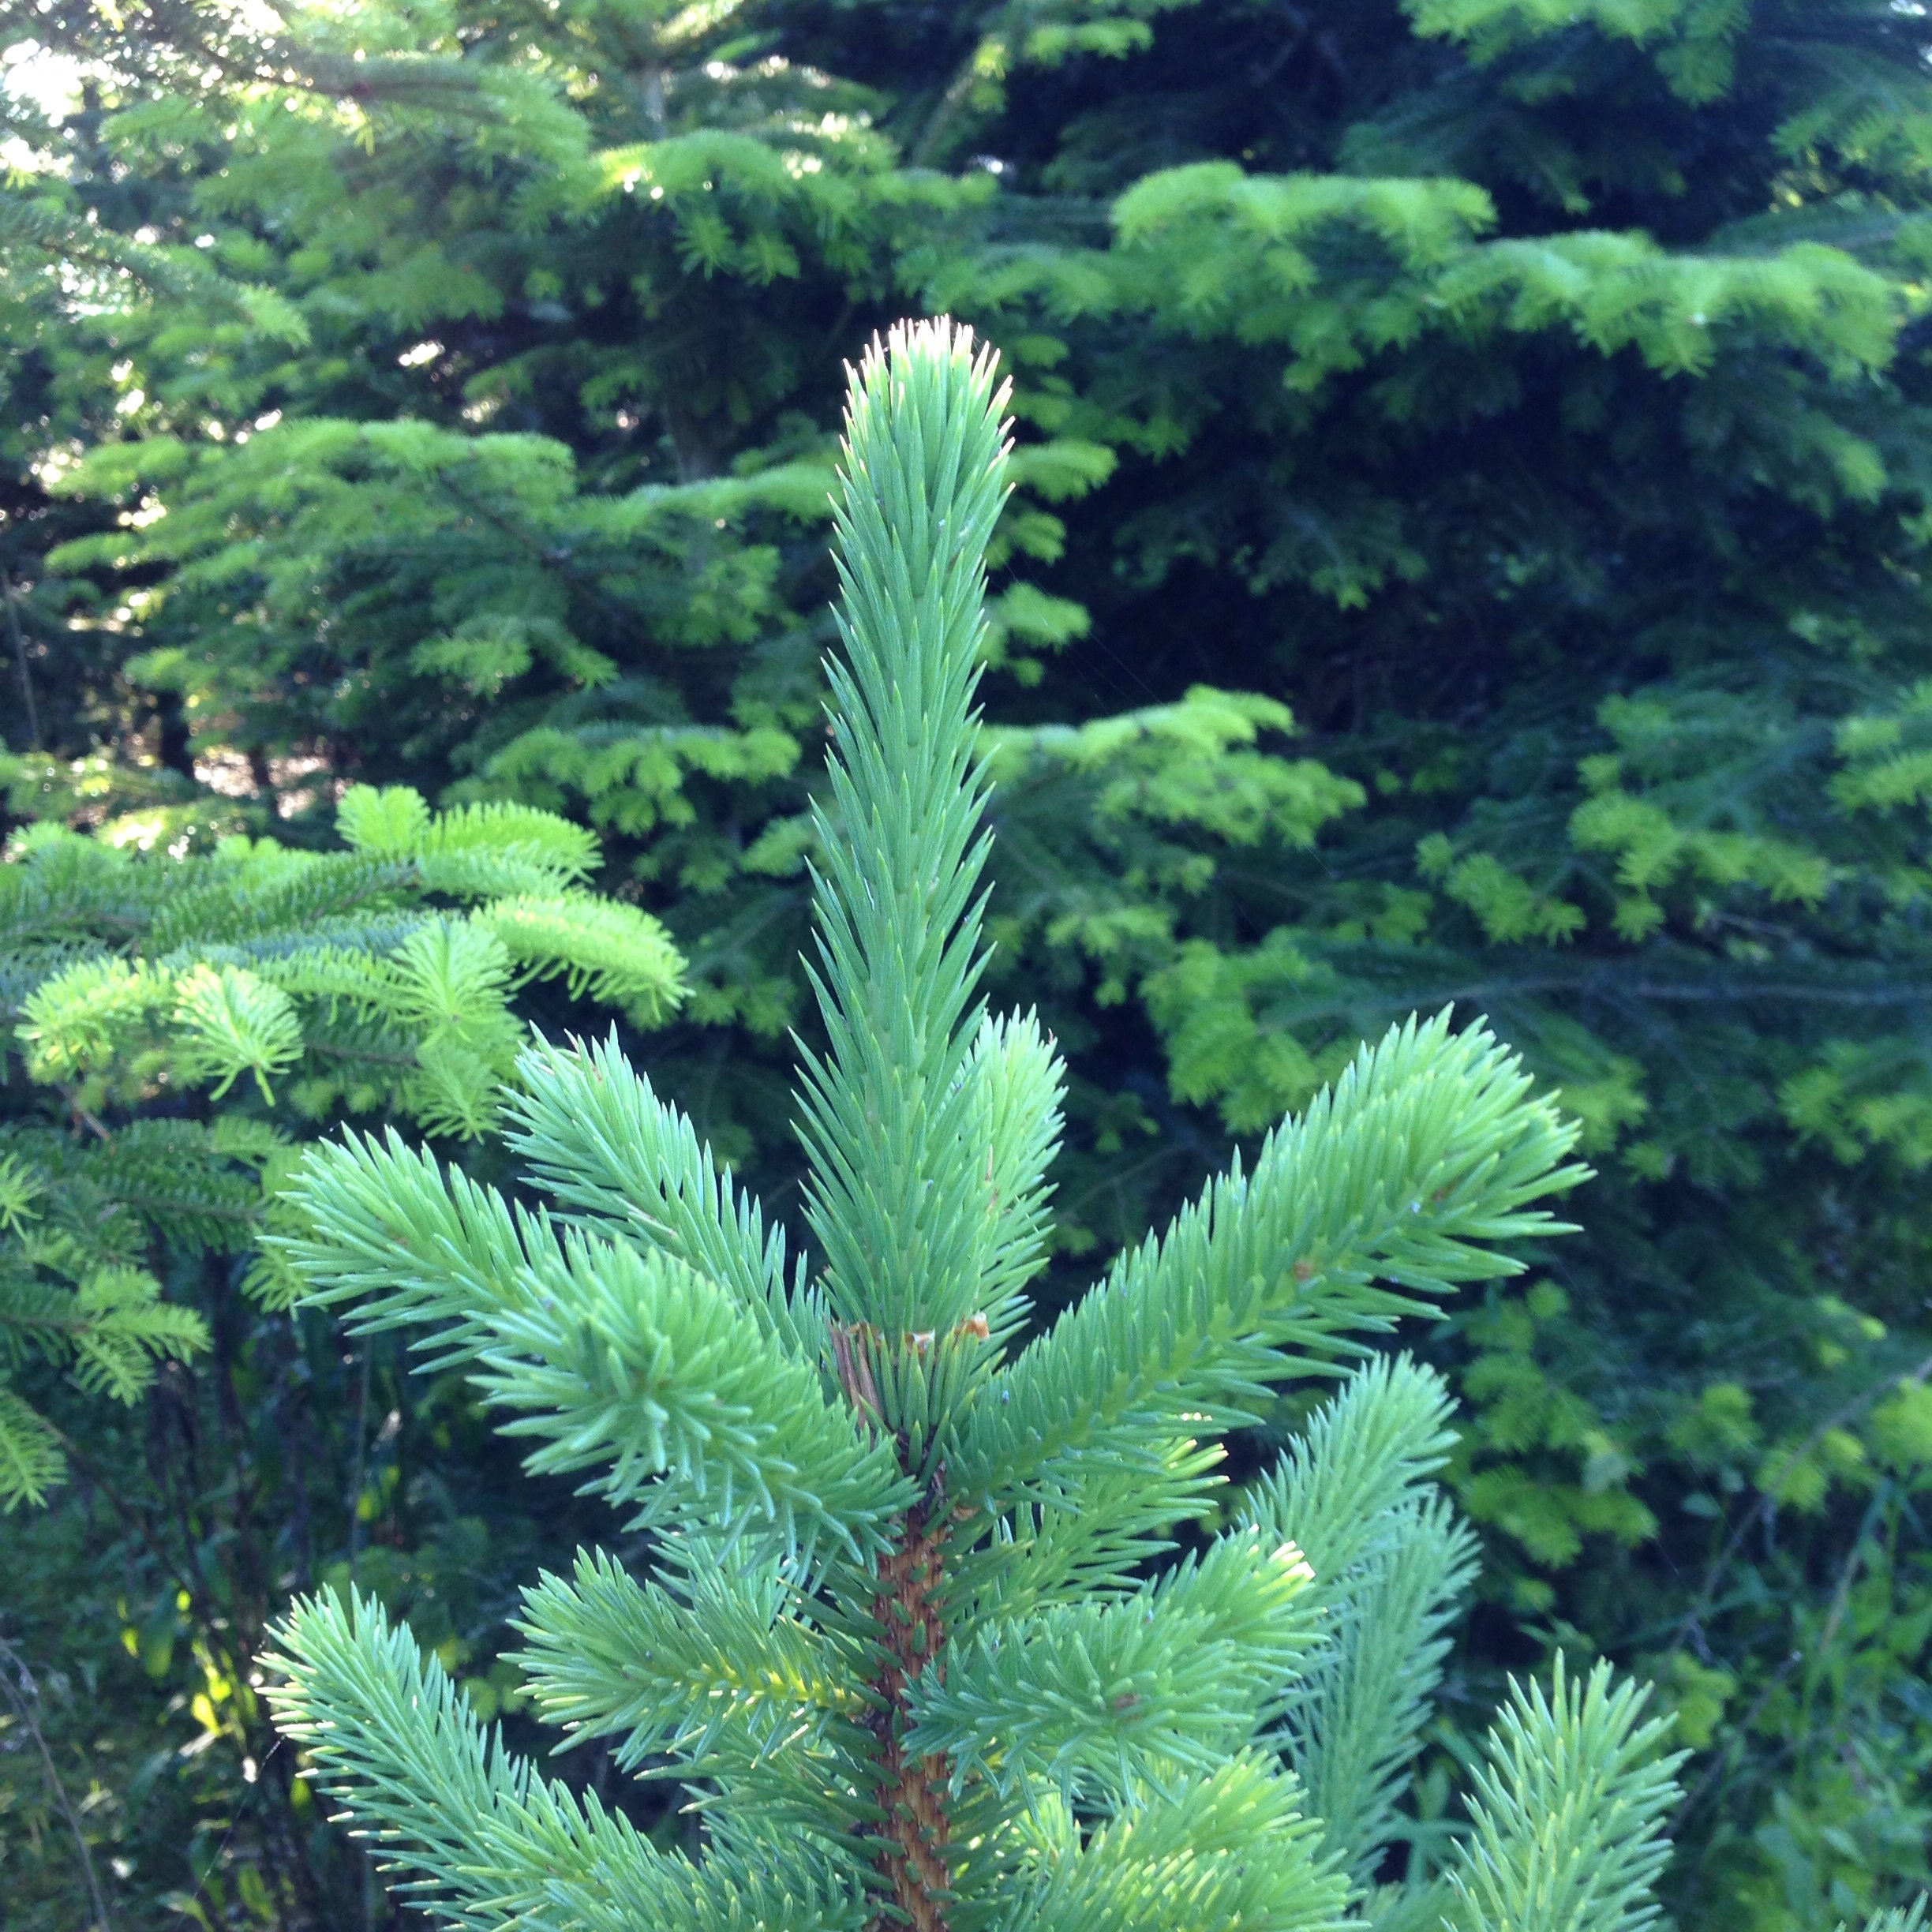
tree, branch, plant, flower, evergreen, botany, fir, conifer, spruce, shrub, ecosystem, biome, pine family, woody plant, temperate coniferous forest, land plant, ferns and horsetails